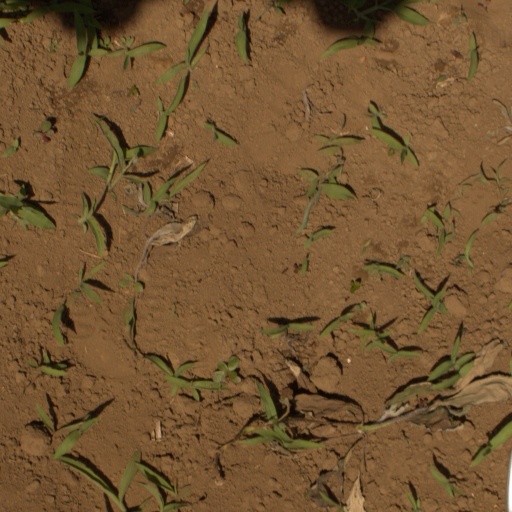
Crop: Jerusalem artichoke